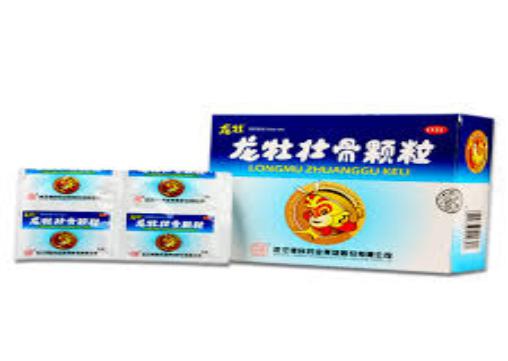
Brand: longmu-1
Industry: Medical